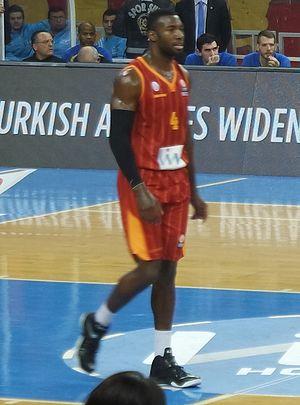
Patric Young, né le 1ᵉʳ février 1992, à Jacksonville, en Floride, est un joueur américain de basket-ball. Il évolue au poste de pivot.